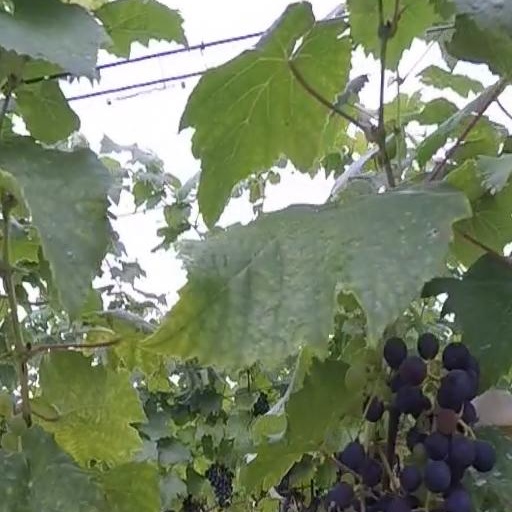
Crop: grape